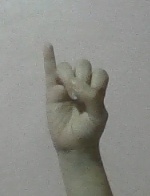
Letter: meem